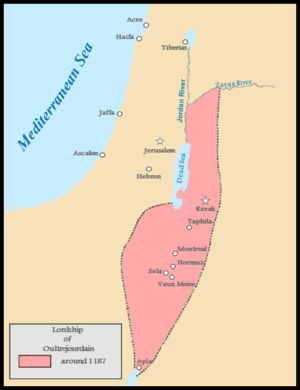
La seigneurie d'Outre-Jourdain aussi appelée seigneurie de Montréal, du nom de sa capitale, était au XIIᵉ siècle un fief du royaume de Jérusalem situé à l'est du Jourdain.